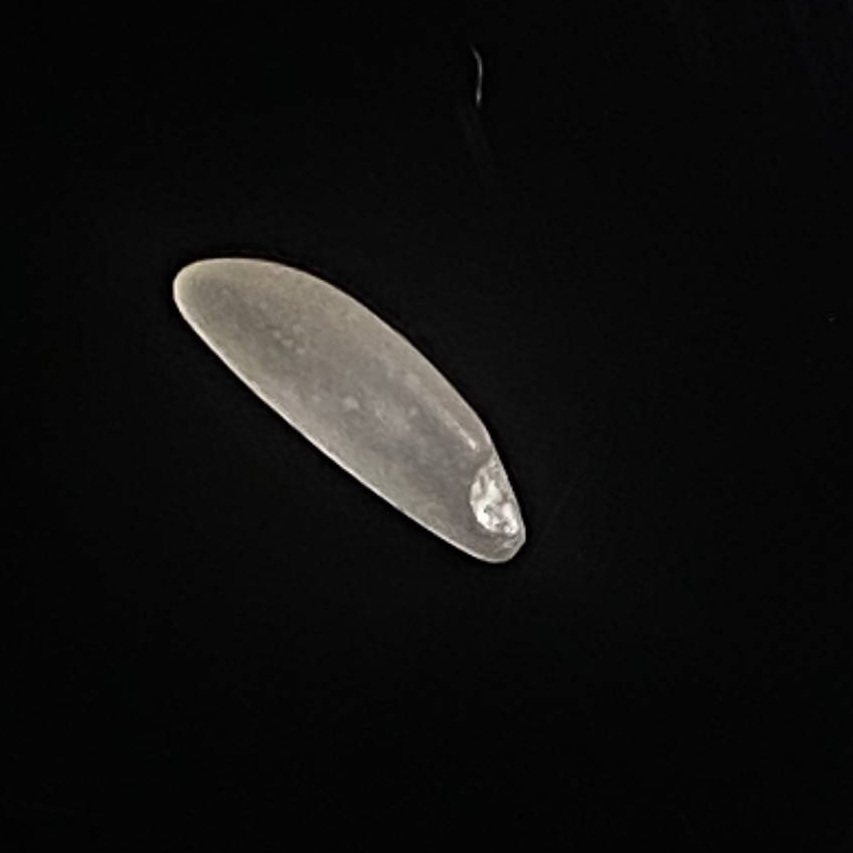
Rice variety: Najirshail